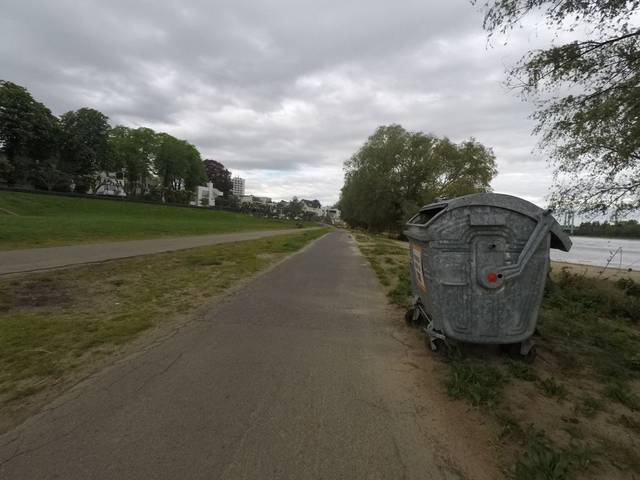
Region: Germany
Coordinates: 50.893, 7.001